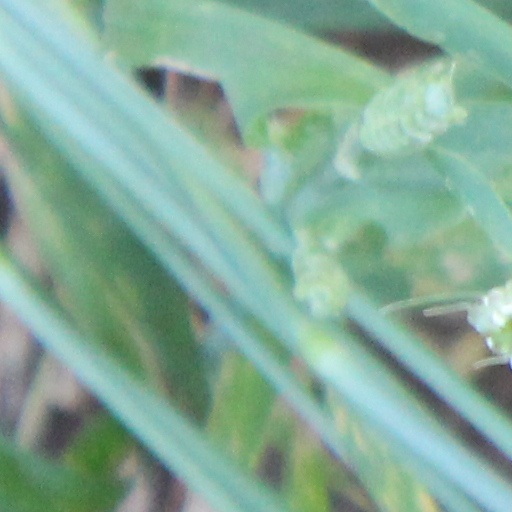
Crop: wheat